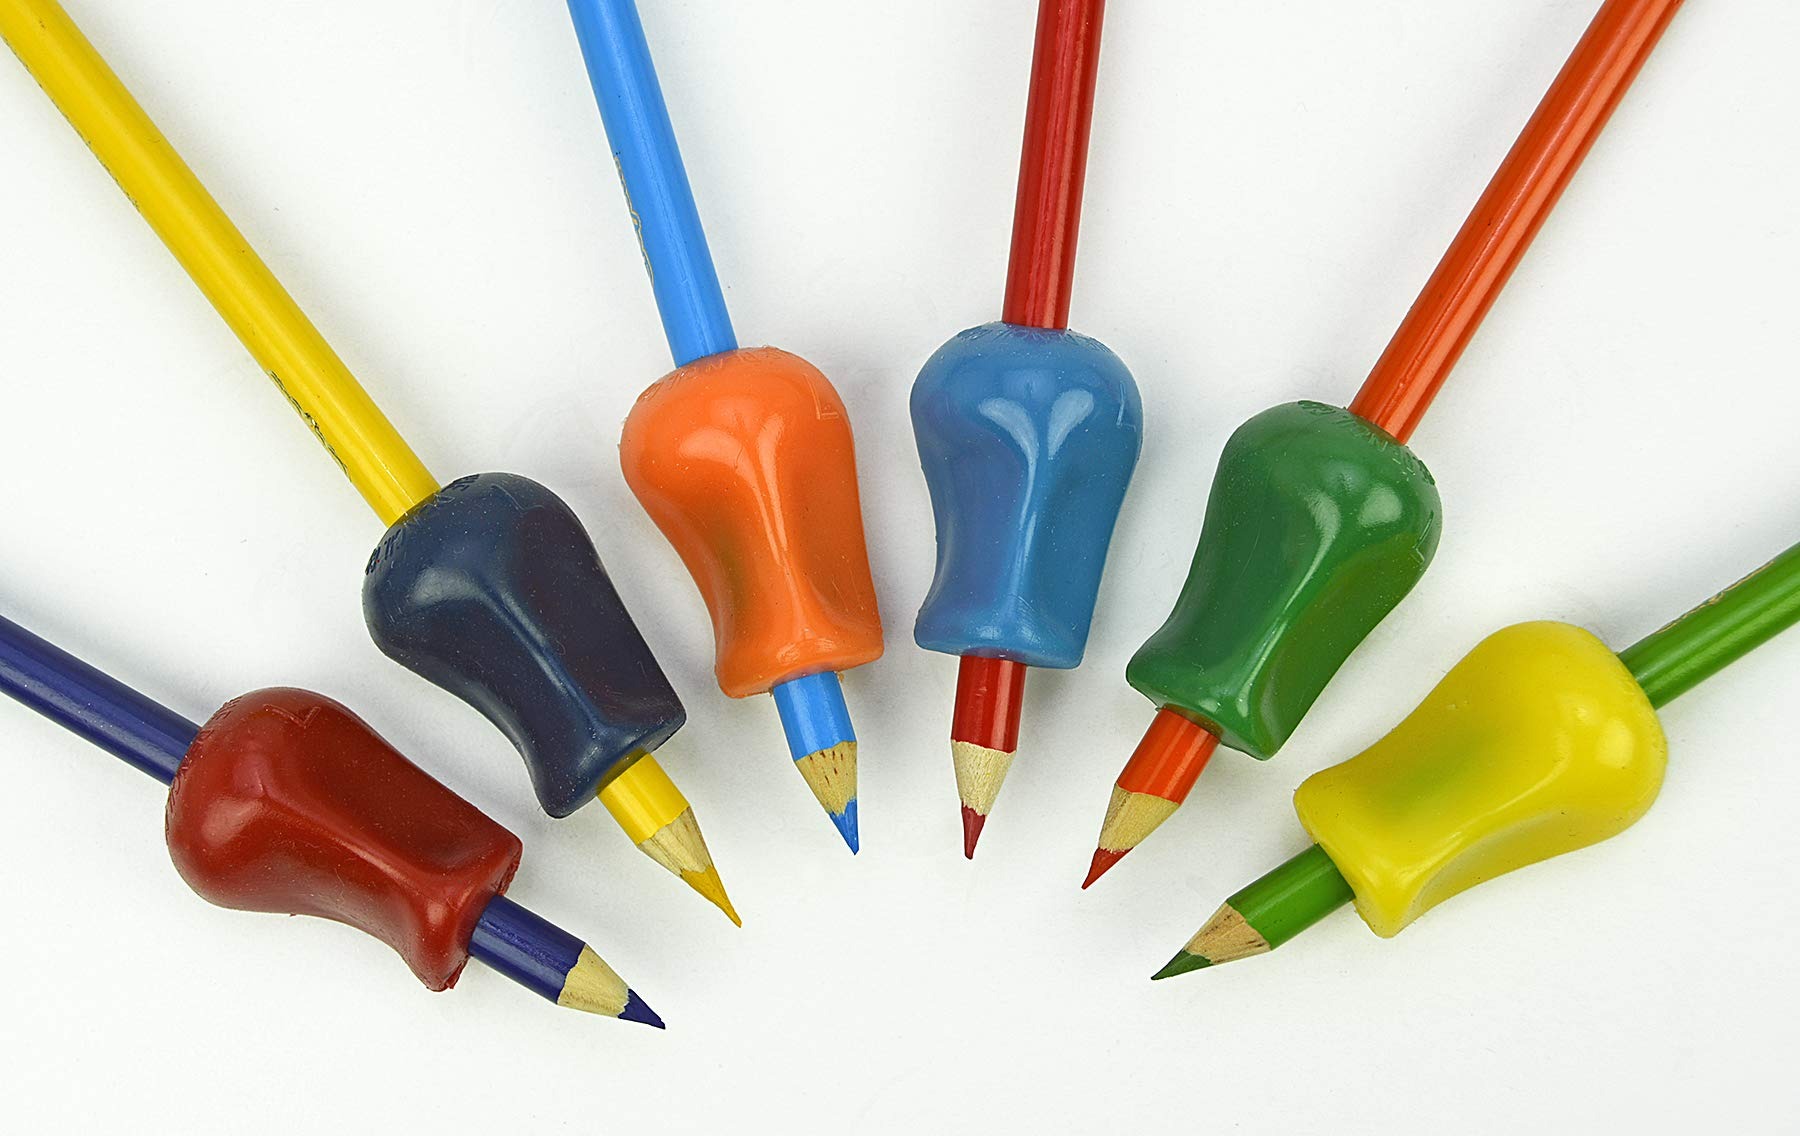
Item Name: The Pencil Grip Original, Universal Ergonomic Writing Aid for Righties and Lefties, 6 Count Assorted Colors (TPG-11106)
Bullet Point 1: Benefits adults & children, righties & lefties
Bullet Point 2: No.1 Grip recommended by therapists to help kids write
Bullet Point 3: Arthritis foundation recommended as "easy" and "comfortable"
Bullet Point 4: Fits on pencils, pens, crayons & many drawing and writing tools
Bullet Point 5: The original grip that continues to set the standard
Value: 6.0
Unit: Count

Price: 12.25